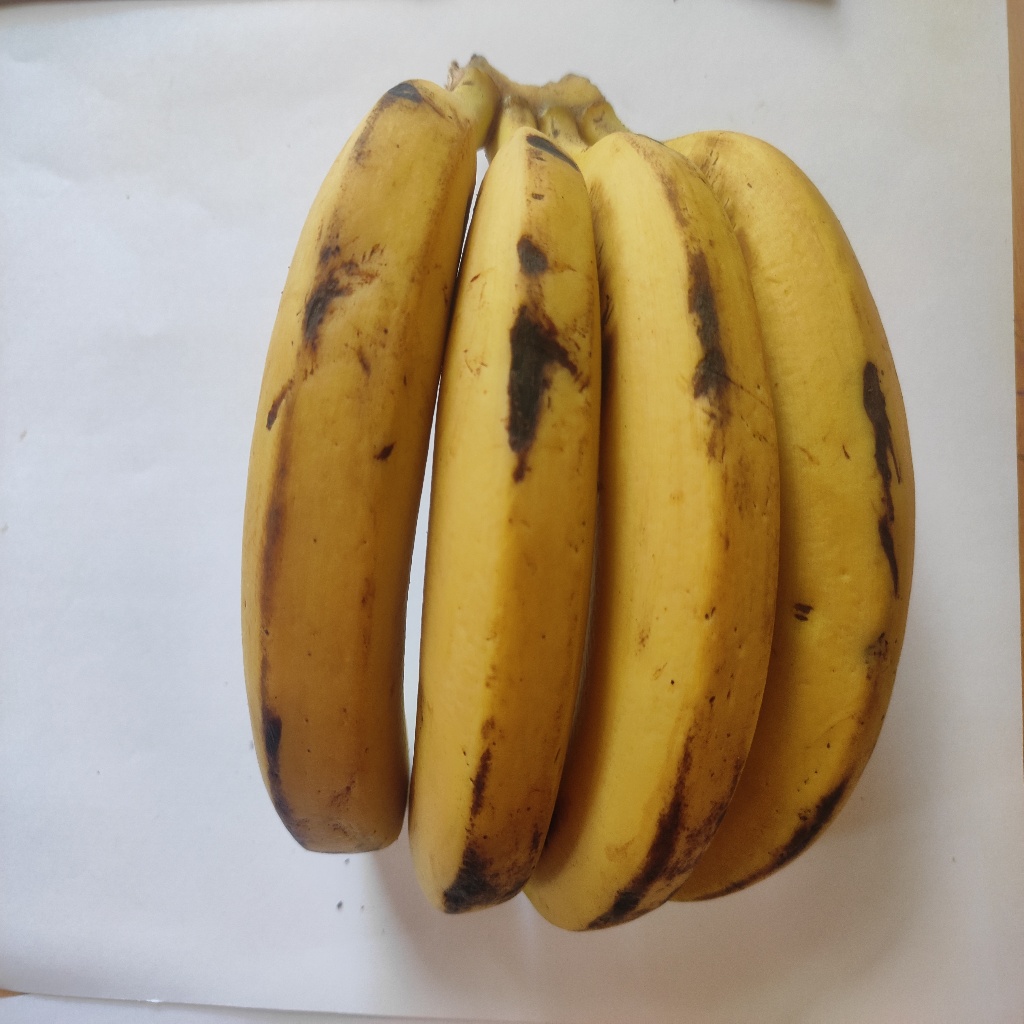
Crop: banana
Quality class: Class_A